Concert

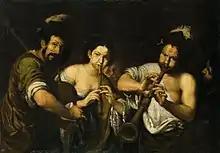
"Concert", by Italian baroque artist Bernardo Strozzi,

A concert, often known informally as a gig or show, is a live performance of music in front of an audience. The performance may be carried by a single musician, in which case it is sometimes called a recital, or by a musical ensemble such as an orchestra, choir, or band. Concerts are held in a wide variety of settings and sizes, spanning from venues such as private houses and small nightclubs to mid-sized concert halls and finally to large arenas and stadiums, as well as outdoor venues such as amphitheatres and parks. Indoor concerts held in the largest venues are sometimes called arena concerts or amphitheatre concerts.